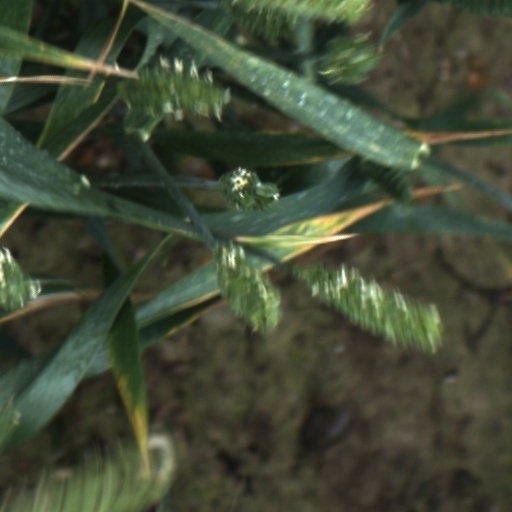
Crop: wheat